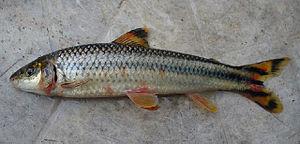
Leporellus est un genre de poissons de la famille des Anostomidae et de l'ordre des Characiformes.